José Jiménez Ruiz

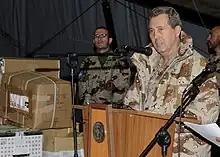

José Jiménez Ruiz (born 24 May 1946) is a Spanish Air Force general. He became Chief of Staff of the Air Force on 18 July 2008. General Francisco Javier García Arnáiz replaced him on 31 July de 2012.